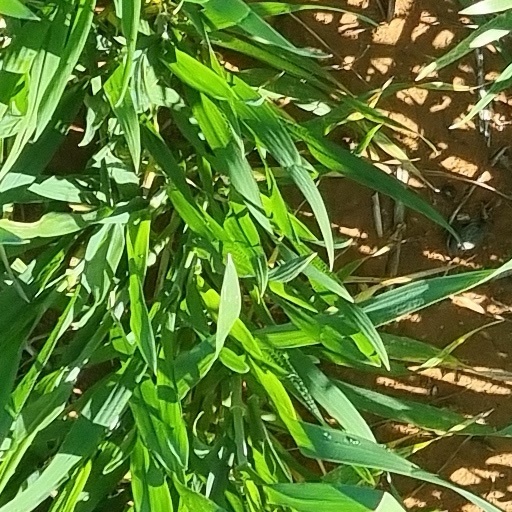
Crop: wheat